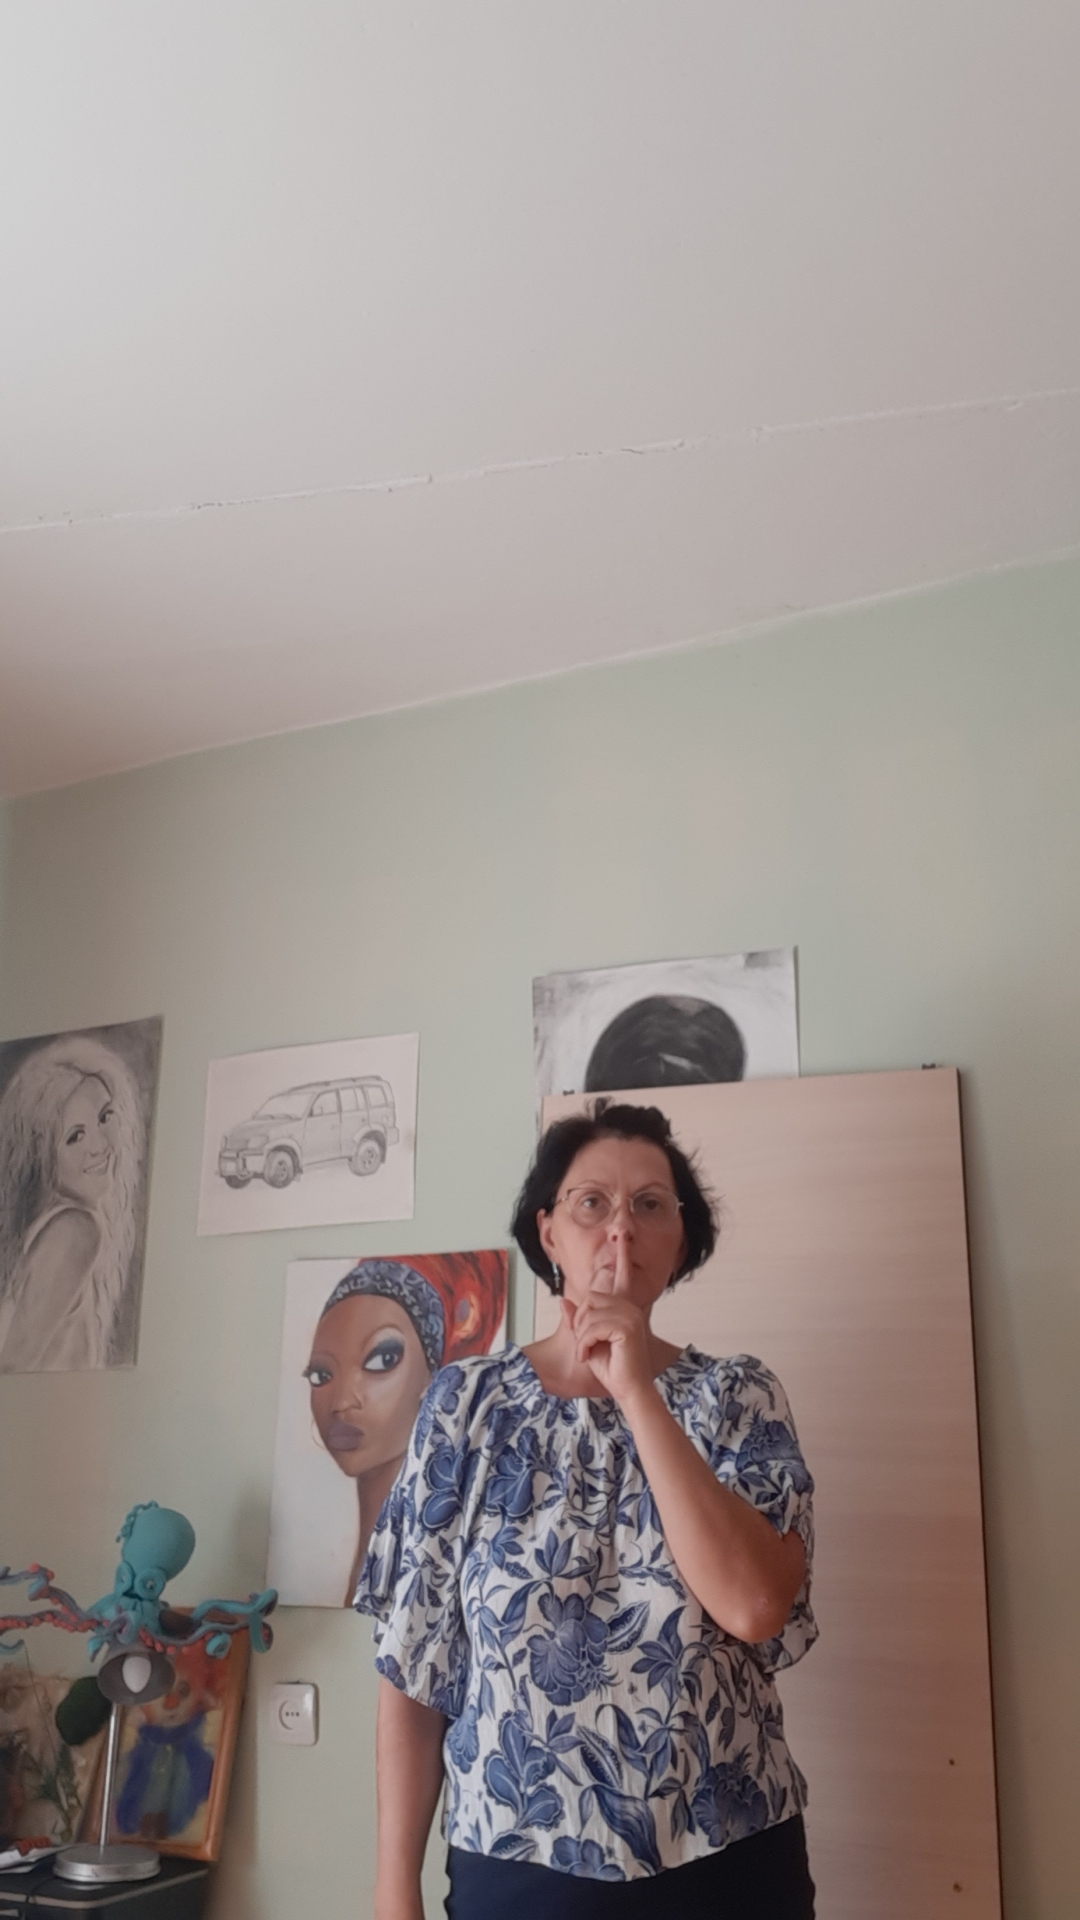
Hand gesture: mute